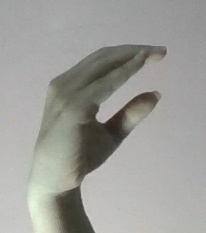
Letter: jeem